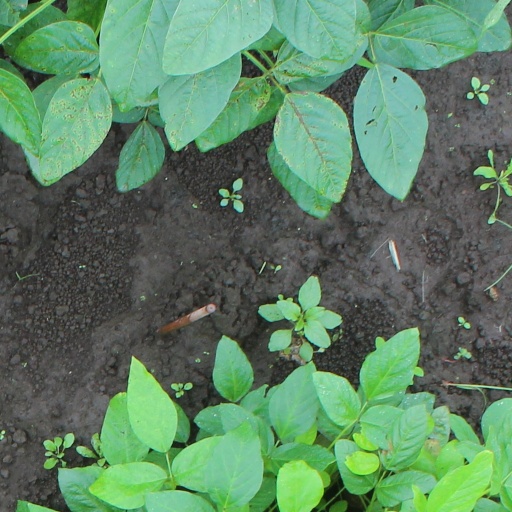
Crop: soybean